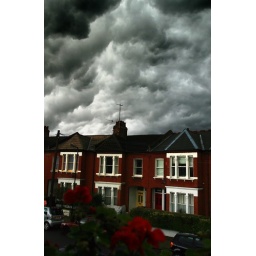
The sky went scary weird over our street yesterday afternoon.